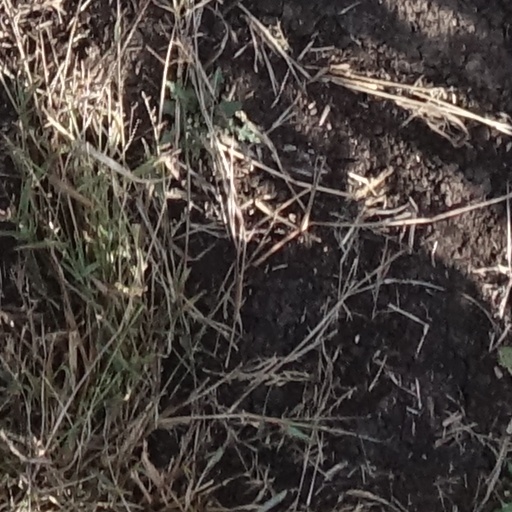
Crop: sorghum